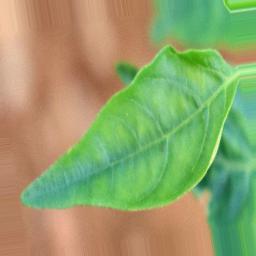
Label: healthy